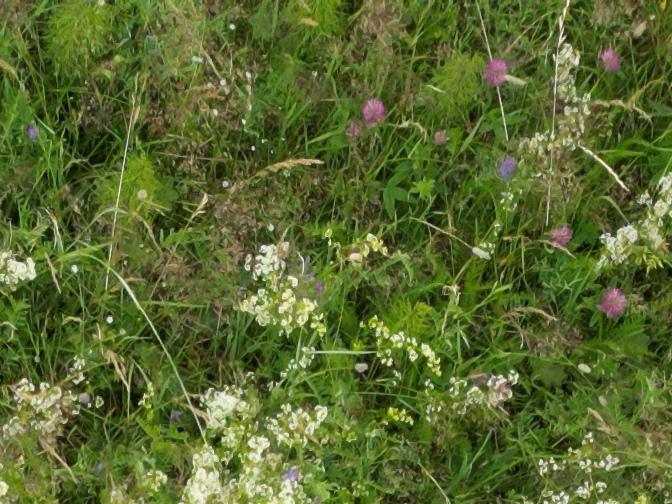
Flowers visible: yarrow flowers, yarrow flowers, yarrow flowers, yarrow flowers, yarrow flowers, yarrow flowers, yarrow flowers, yarrow flowers, yarrow flowers